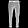
Label: Trouser